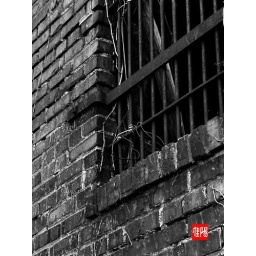
Photo of an old window in a brick wall. Found on a building in the 800 block of High Street in Portsmouth, Virginia.